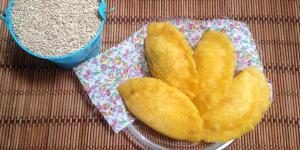
empanadas de quinoa